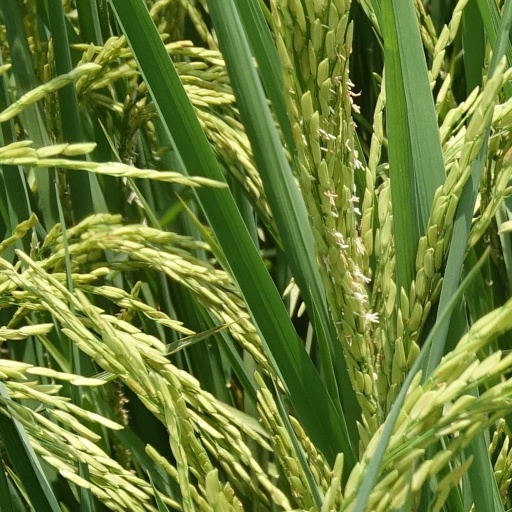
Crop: rice